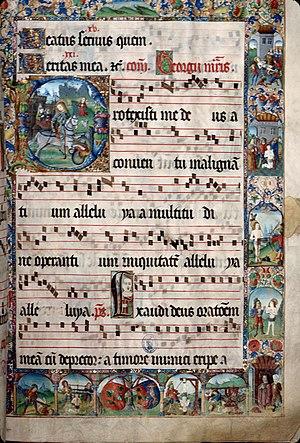
Saint-Dié BM74 fol285 Saint Georges
Le graduel de la collégiale de Saint-Dié est un manuscrit enluminé contenant les chants de l’année liturgique, à l’usage des chanoines de la collégiale de Saint-Dié et de son chapitre.